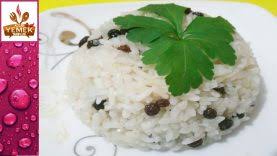
Yemek: pirinc_pilavi